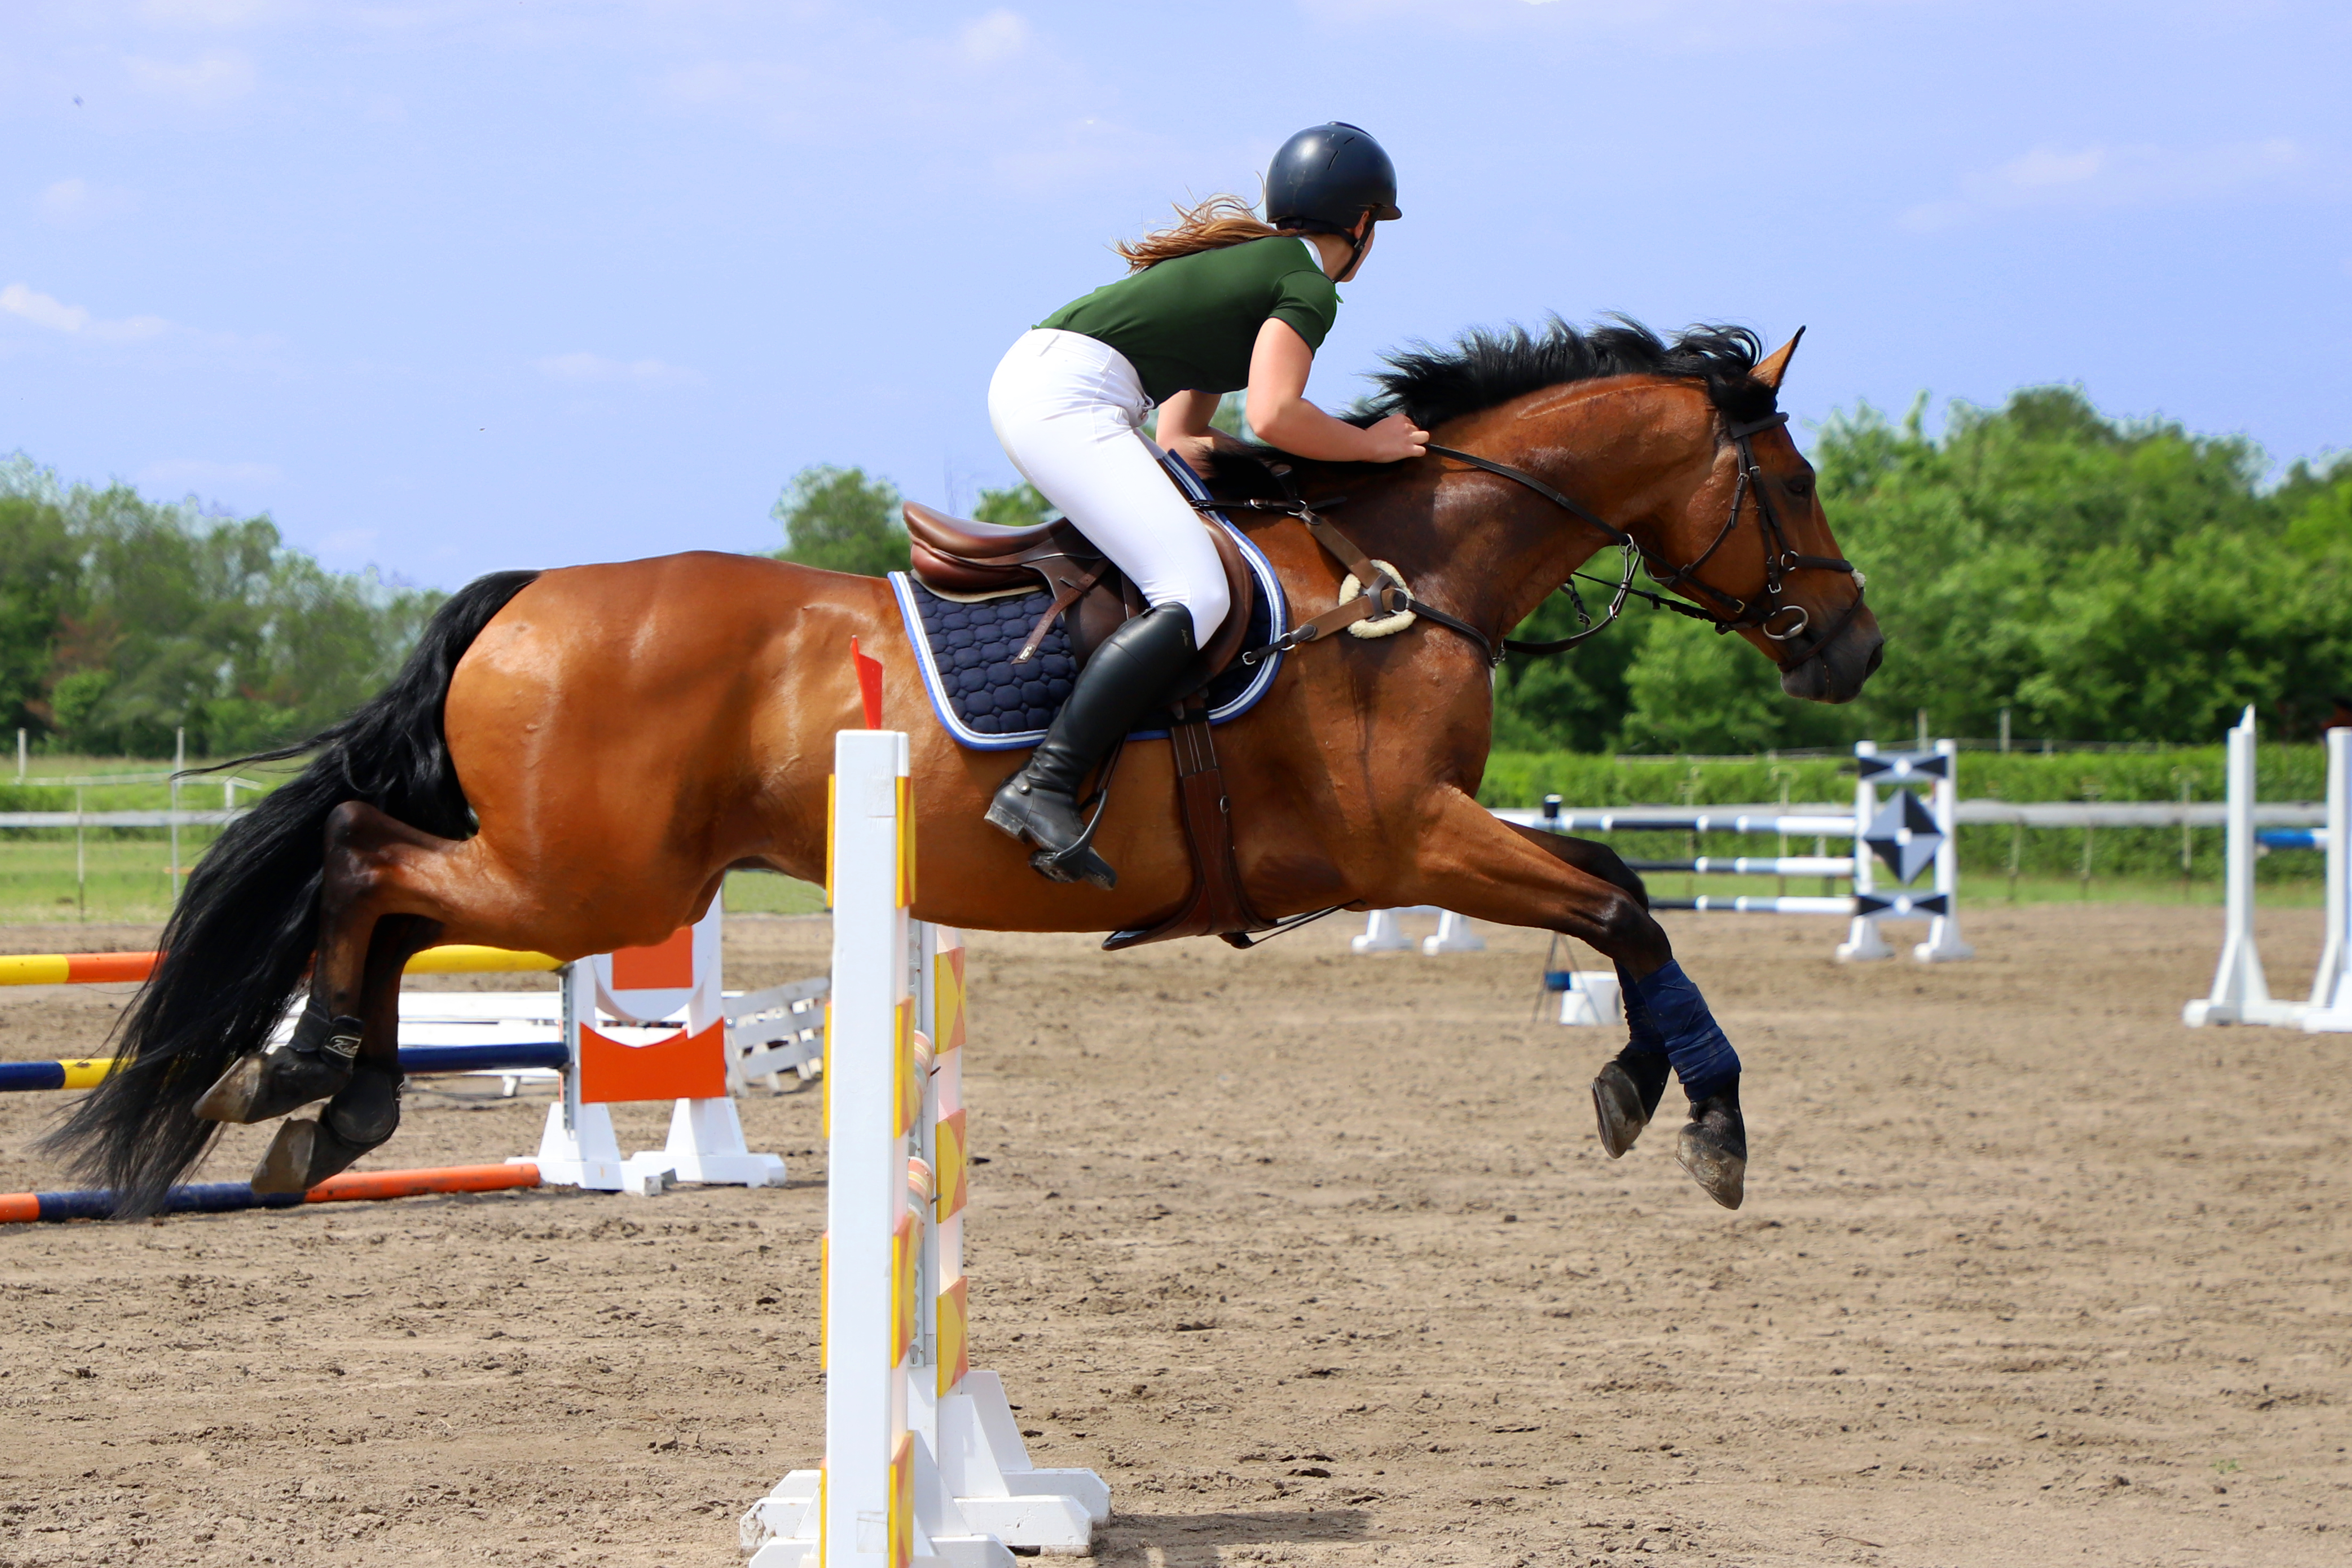
sports, jumper, horse, animal, halter, bridle, show jumping, equestrian, equitation, equestrianism, rein, animal sports, mammal, jockey, vertebrate, horse supplies, english riding, saddle, horse tack, eventing, outdoor recreation, hunt seat, jumping, recreation, equestrian sport, dressage, cross country equestrianism, individual sports, mare, mane, mustang horse, modern pentathlon, stallion, competition, hurdle, Riding instructor, horse trainer, pack animal, cool, sorrel, horse harness, Pentathlon, obstacle race, fun, animal training, endurance riding, equestrian vaulting, Competitive trail riding, steeplechase, bit, horse racing, western riding